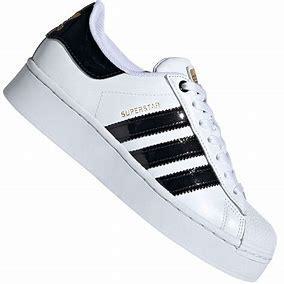
Brand: Adidas
Model: Superstar Bold